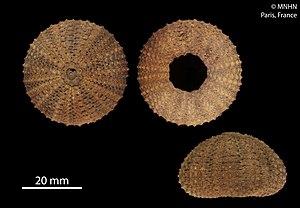
Temnopleurus toreumaticus, collection du Muséum National d'Histoire Naturelle (Paris, France).
Temnopleurus est un genre d'oursins de la famille des Temnopleuridae.
Temnopleurus toreumaticus est une espèce d'oursins de la famille des Temnopleuridae.